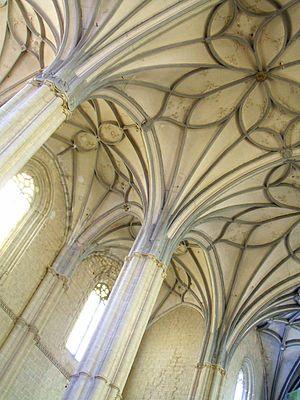
Une église-halle est une église dont le vaisseau central et les collatéraux sont de hauteur égale, et communiquent entre elles sur toute cette hauteur. Elle se caractérise aussi par des colonnes très élancées qui supportent directement les voûtes juxtaposées, et dont on a pu dire que, loin de diviser l'espace, elles l'élargissent ; il en résulte une certaine minceur des profils, une rigidité contrastant avec la complication des nervures des voûtes. Quant au vaisseau central, en l'absence des fenêtres hautes, il est éclairé indirectement par la lumière provenant des vaisseaux latéraux. L'église-halle se rapproche de la conception d'une vaste salle hypostyle voûtée.